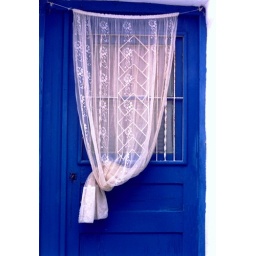
Blue wooden door with white embroidered curtain in a Greek village